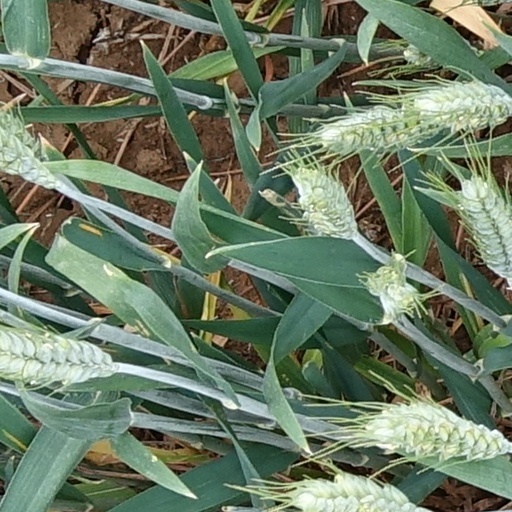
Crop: wheat